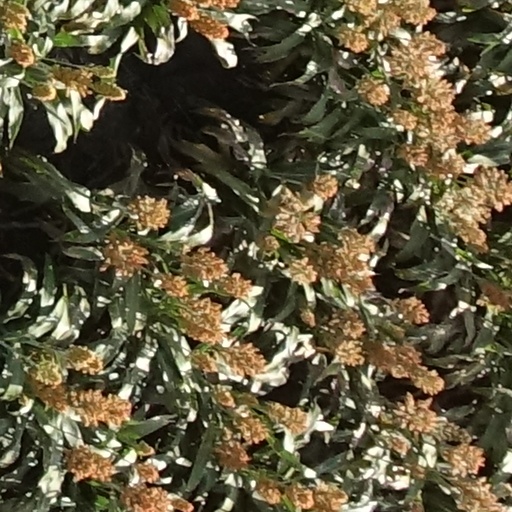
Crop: sorghum